Inashiki

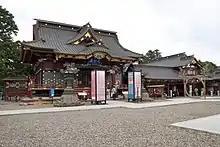
Ōsugi shrine

Inashiki does not have any passenger railway services. Railway services can be accessed via the Joban Line from Tsuchiura Station, Hitachino-Ushiku Station, and Arakawaoki Station. The Jōsō Line through the Ryūgasaki Line from Ryūgasaki Station is another alternative.